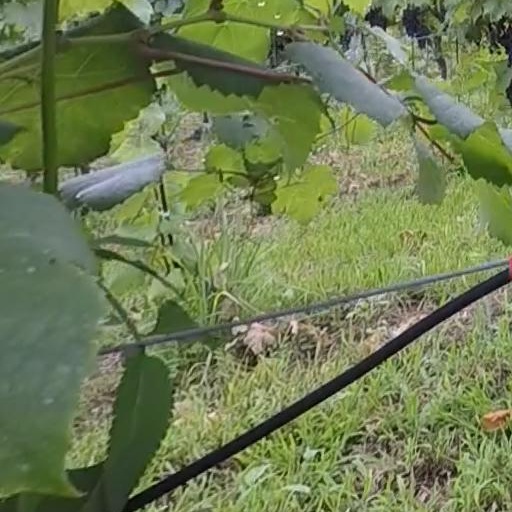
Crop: grape